Question: Please indicate a possible affordance area of the bench that can be used for sitting
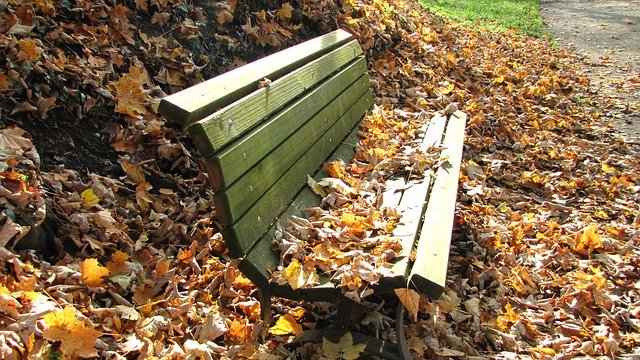
Answer: [271.5, 108.5, 465.5, 289.5]